Tripura Rahasya

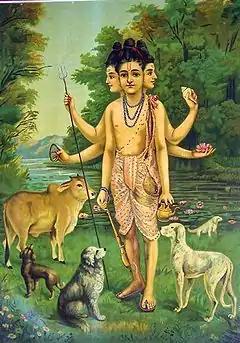
Dattatreya

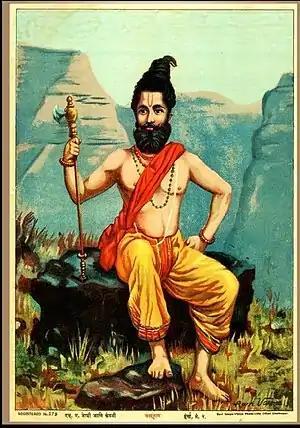
Parshurama

The "Tripura Rahasya" is a medieval tantric Shakta text, composed between the 11th and 17th centuries.